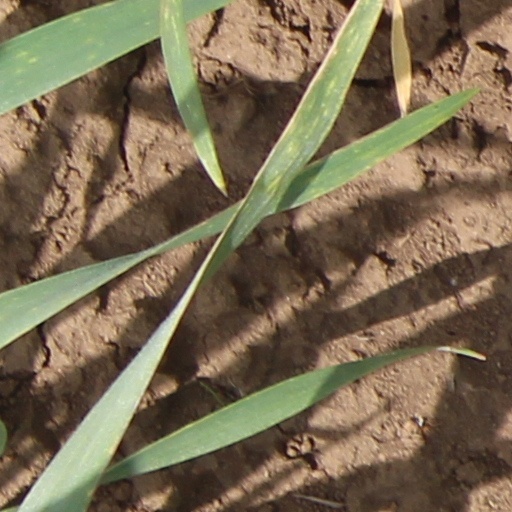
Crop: wheat